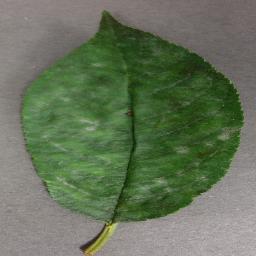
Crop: cherry
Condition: (including_sour)_powdery_mildew